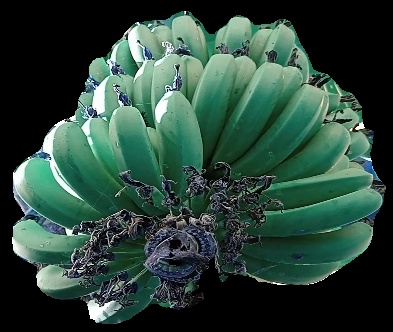
Variety: pachbale
Grade: grade1